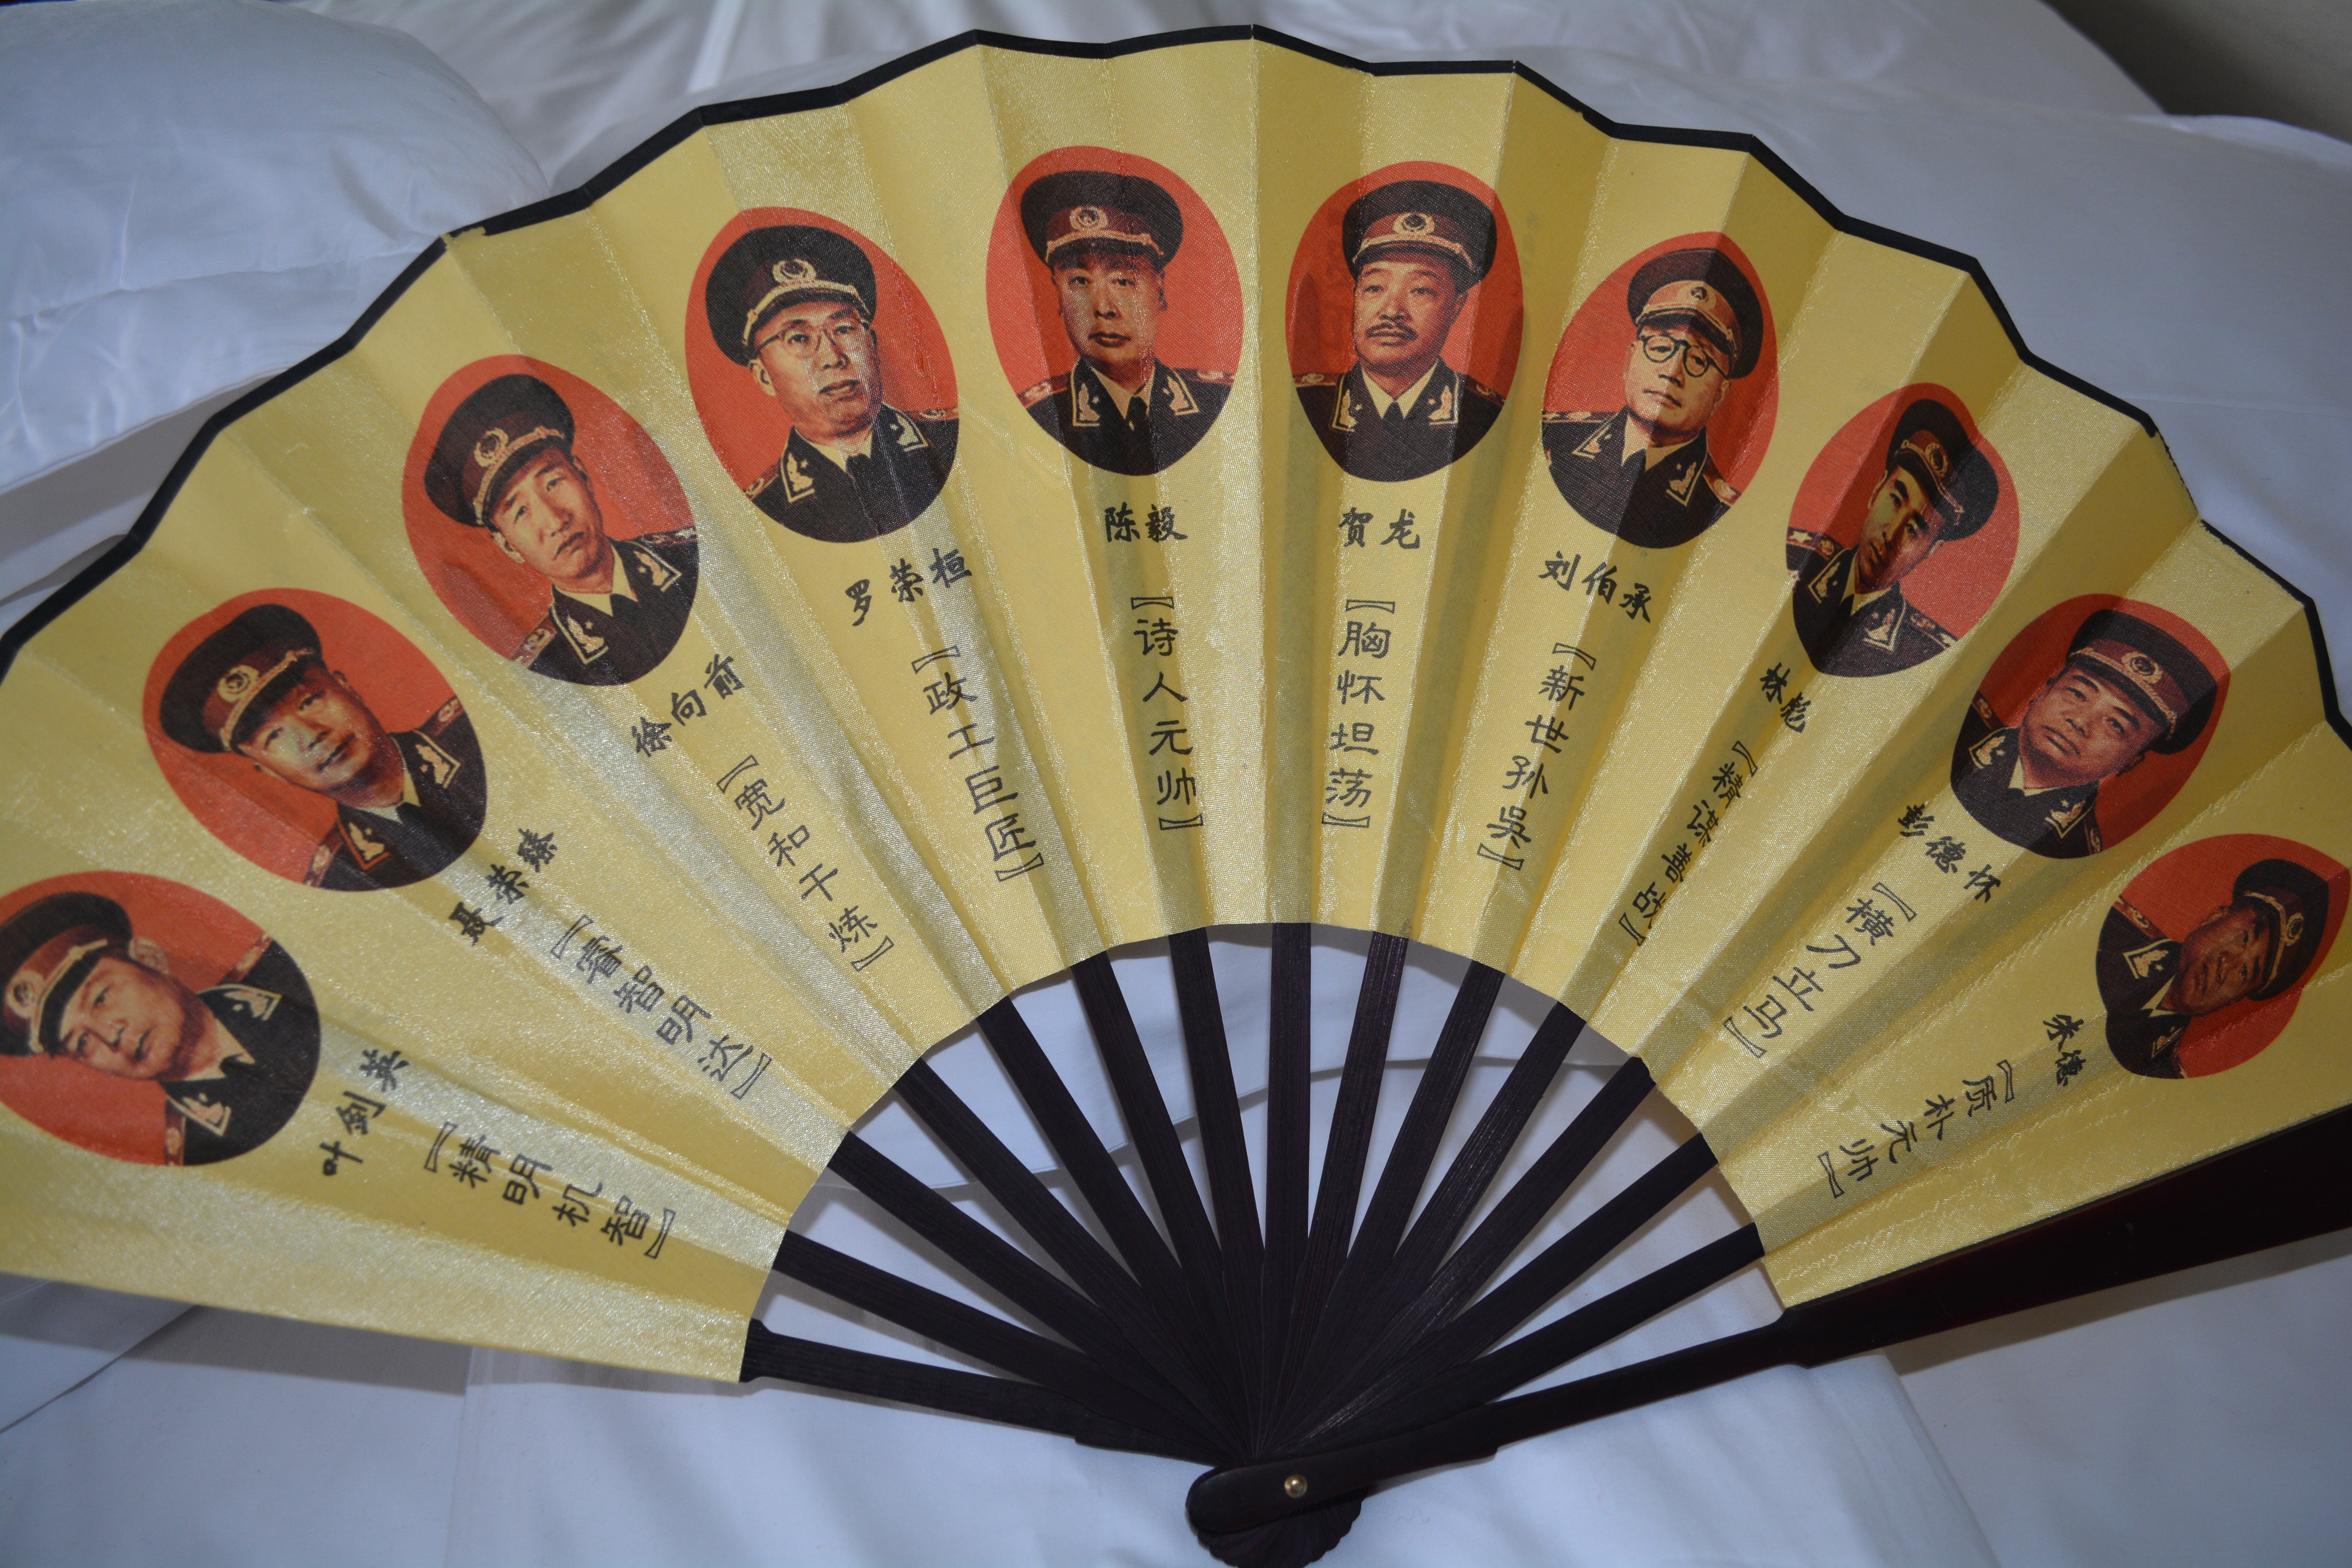
advertising, banner, fashion accessory, hand fan